Motion Picture Funnies Weekly

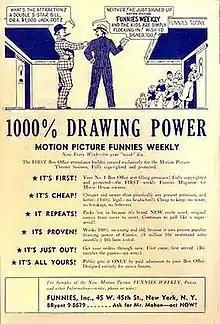
The back cover.

The first issue included Bill Everett's original eight-page Sub-Mariner origin story, which was expanded by four pages when it eventually saw print in "Marvel Comics" #1 (Oct. 1939) – the first publication of Marvel Comics' Golden Age predecessor, Timely Comics, the contents for which were supplied by Funnies, Inc. The final panel on page 8 contained a box reading "Continued Next Week", as well as a notation indicating an April 1939 date for the art. The box remained, sans words and colored in, when reprinted as part of the 12-page story in "Marvel Comics" #1 (Oct. 1939), and reprinted as the original eight-page story in Marvel's "The Invaders" #20 (Sept. 1977). As historian Les Daniels writes,